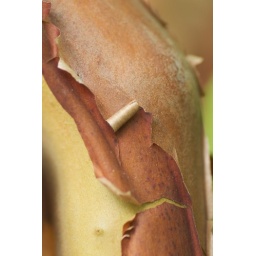
Also in one of the tropical houses, such a beautiful variation on brown and red tones